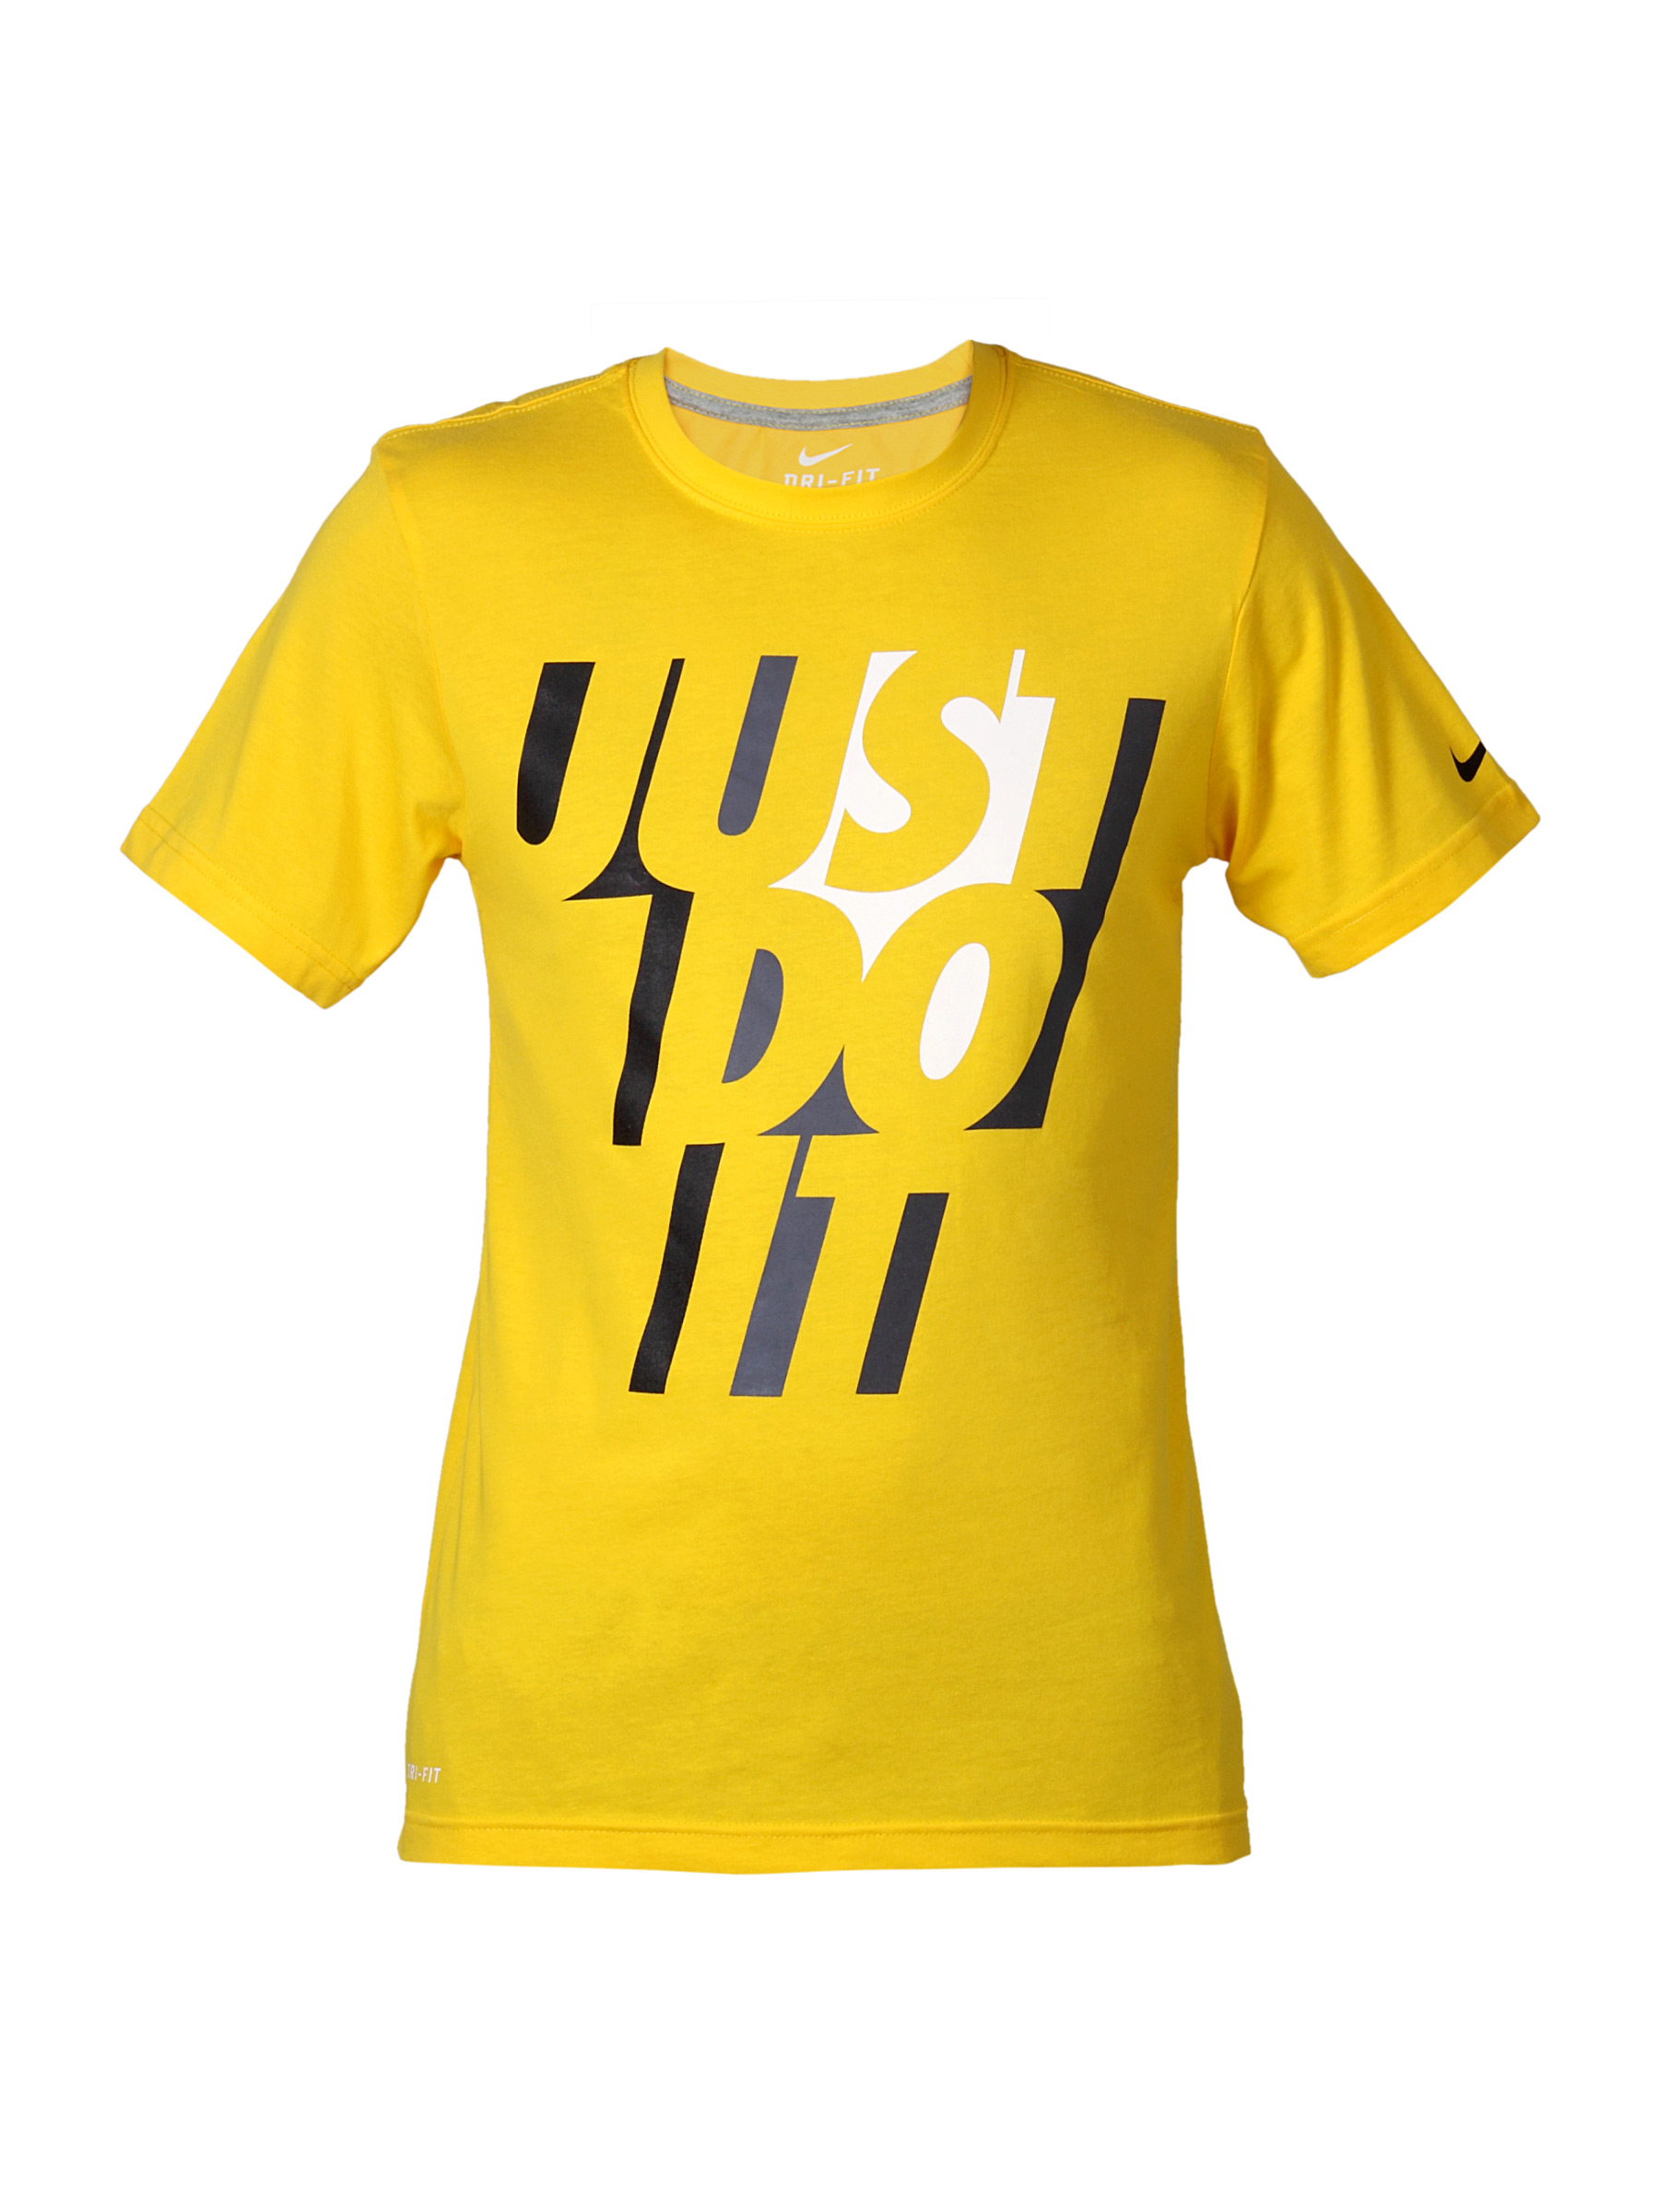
Nike Men Yellow Just Do It T-shirt
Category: Apparel / Topwear / Tshirts
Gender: Men
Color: Yellow
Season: Summer 2012
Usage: Casual